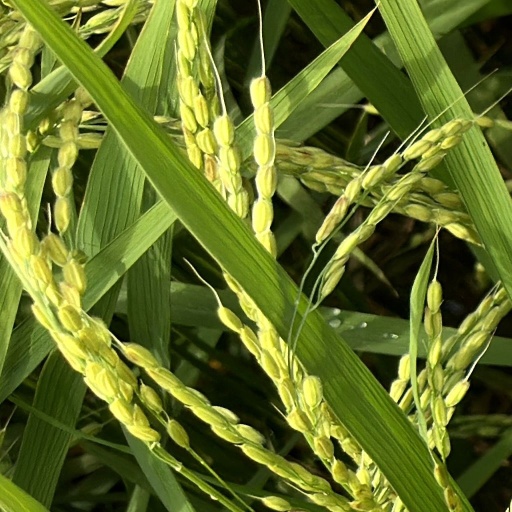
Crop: rice